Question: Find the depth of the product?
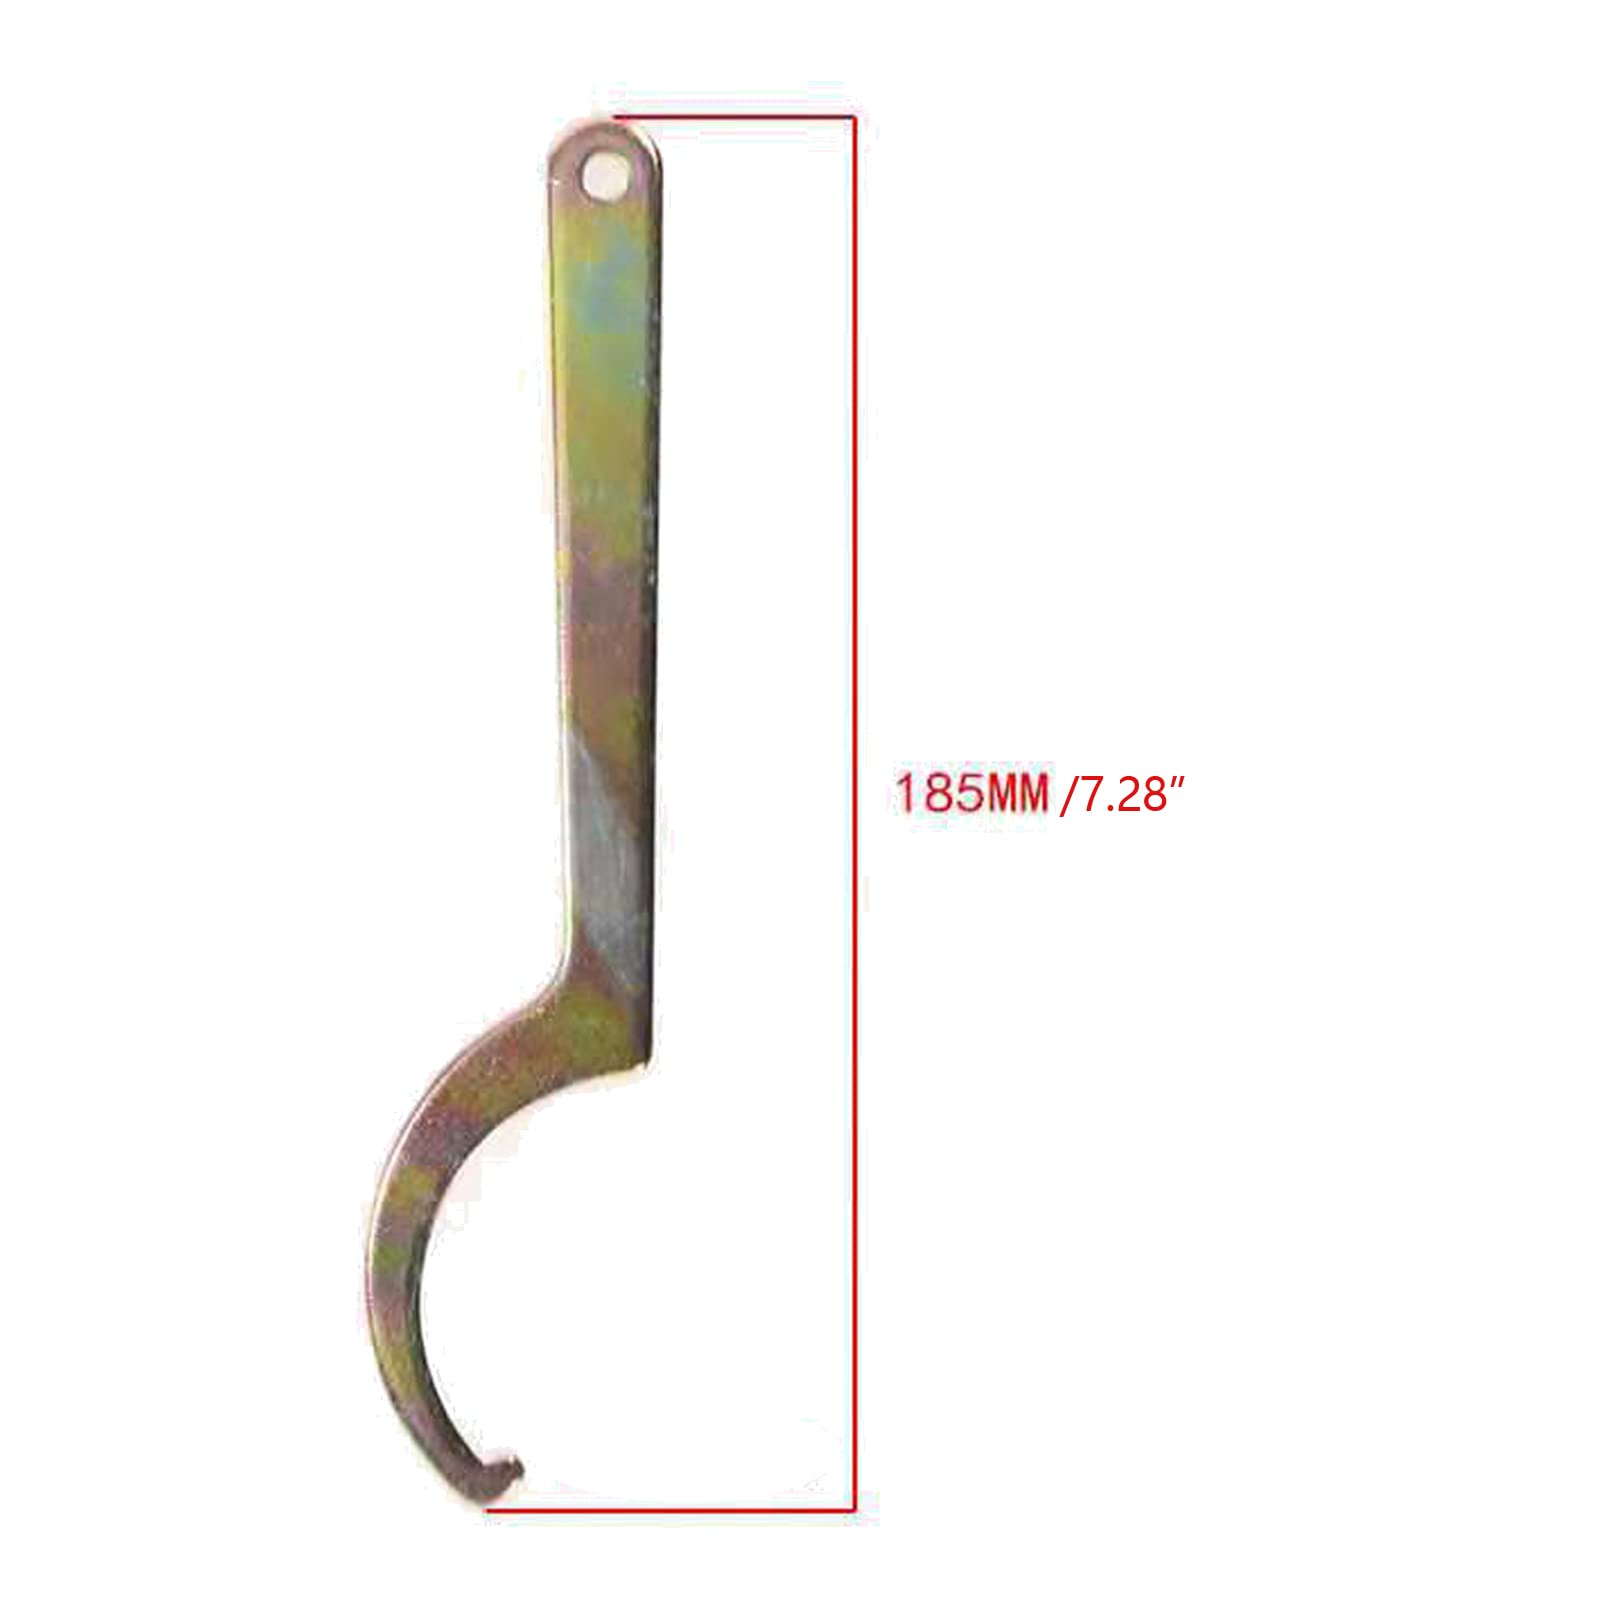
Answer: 185.0 millimetre